Il Cromuele

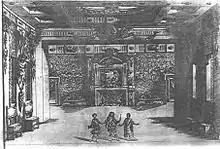
Illustration from the first edition (1671) (Italian)

Il Cromuele ("The Cromwell") is a tragedy in five acts, released in 1671. It was conceived and written by Girolamo Graziani, through the 1660s, in Modena, during the troubled reign of Laura Martinozzi.